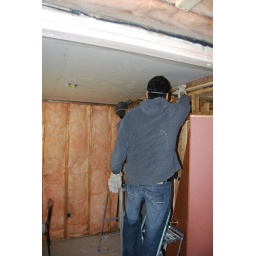
Ceiling going up in the boys bedroom